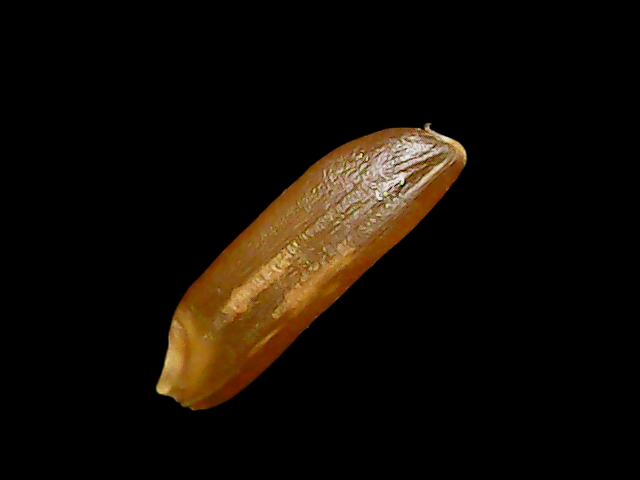
Rice variety: Binadhan20